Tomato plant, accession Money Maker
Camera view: horizontal (90 deg, fisheye); turntable rotation: 180 degrees
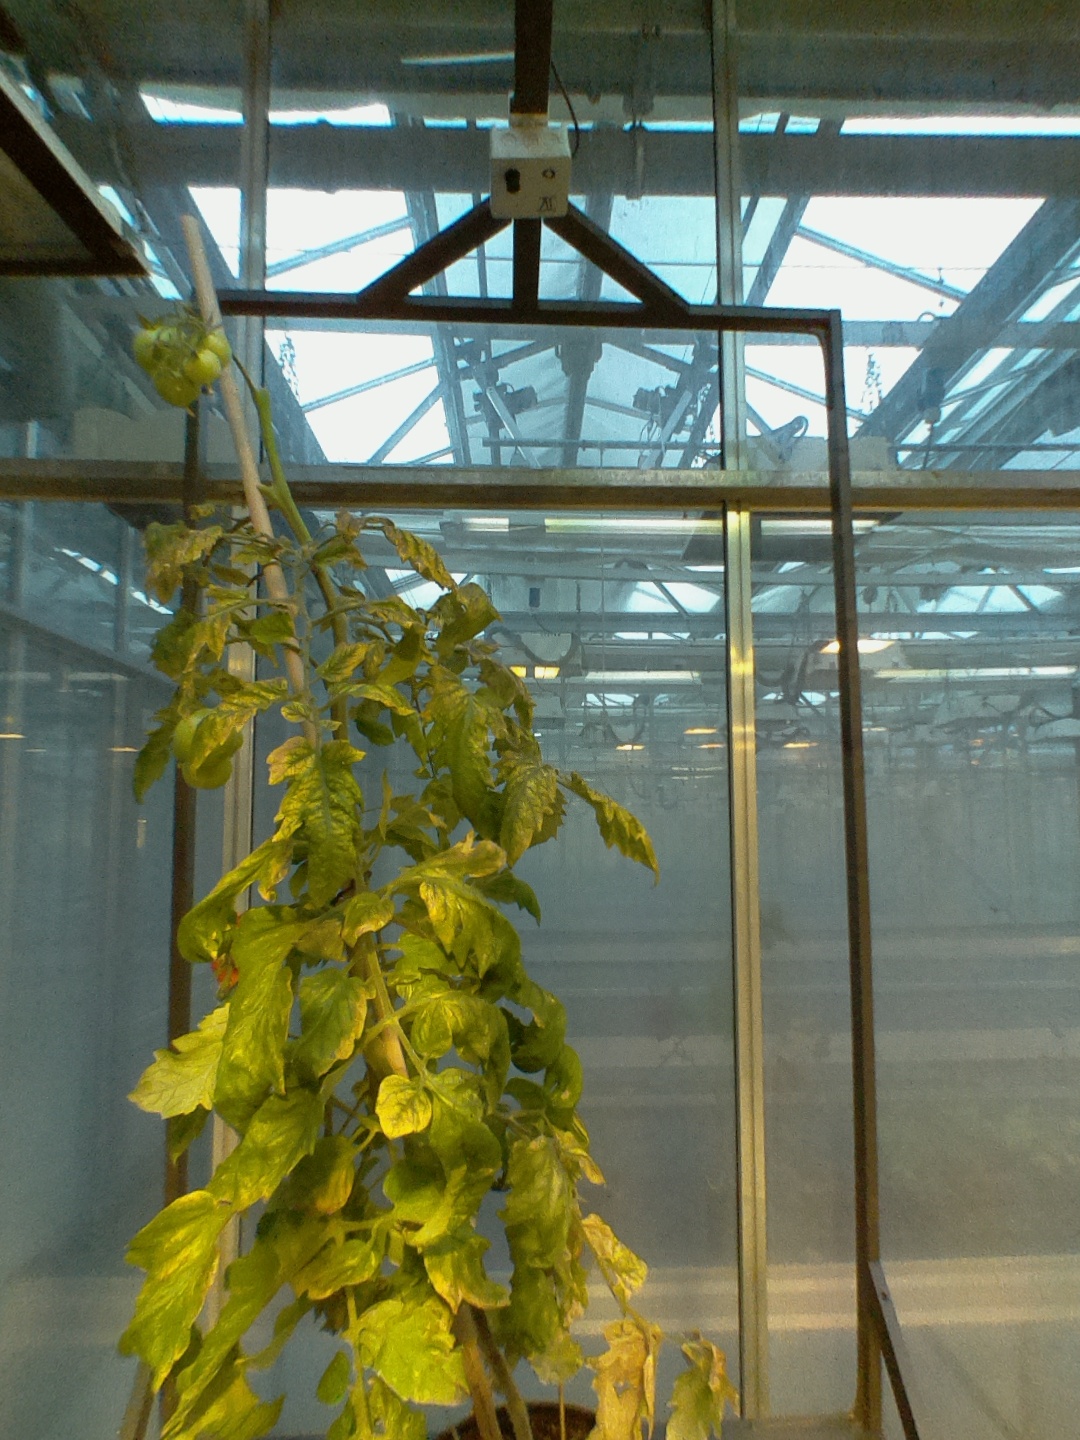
BBCH growth stage 82: 20%-30% of fruits show typical fully ripe color